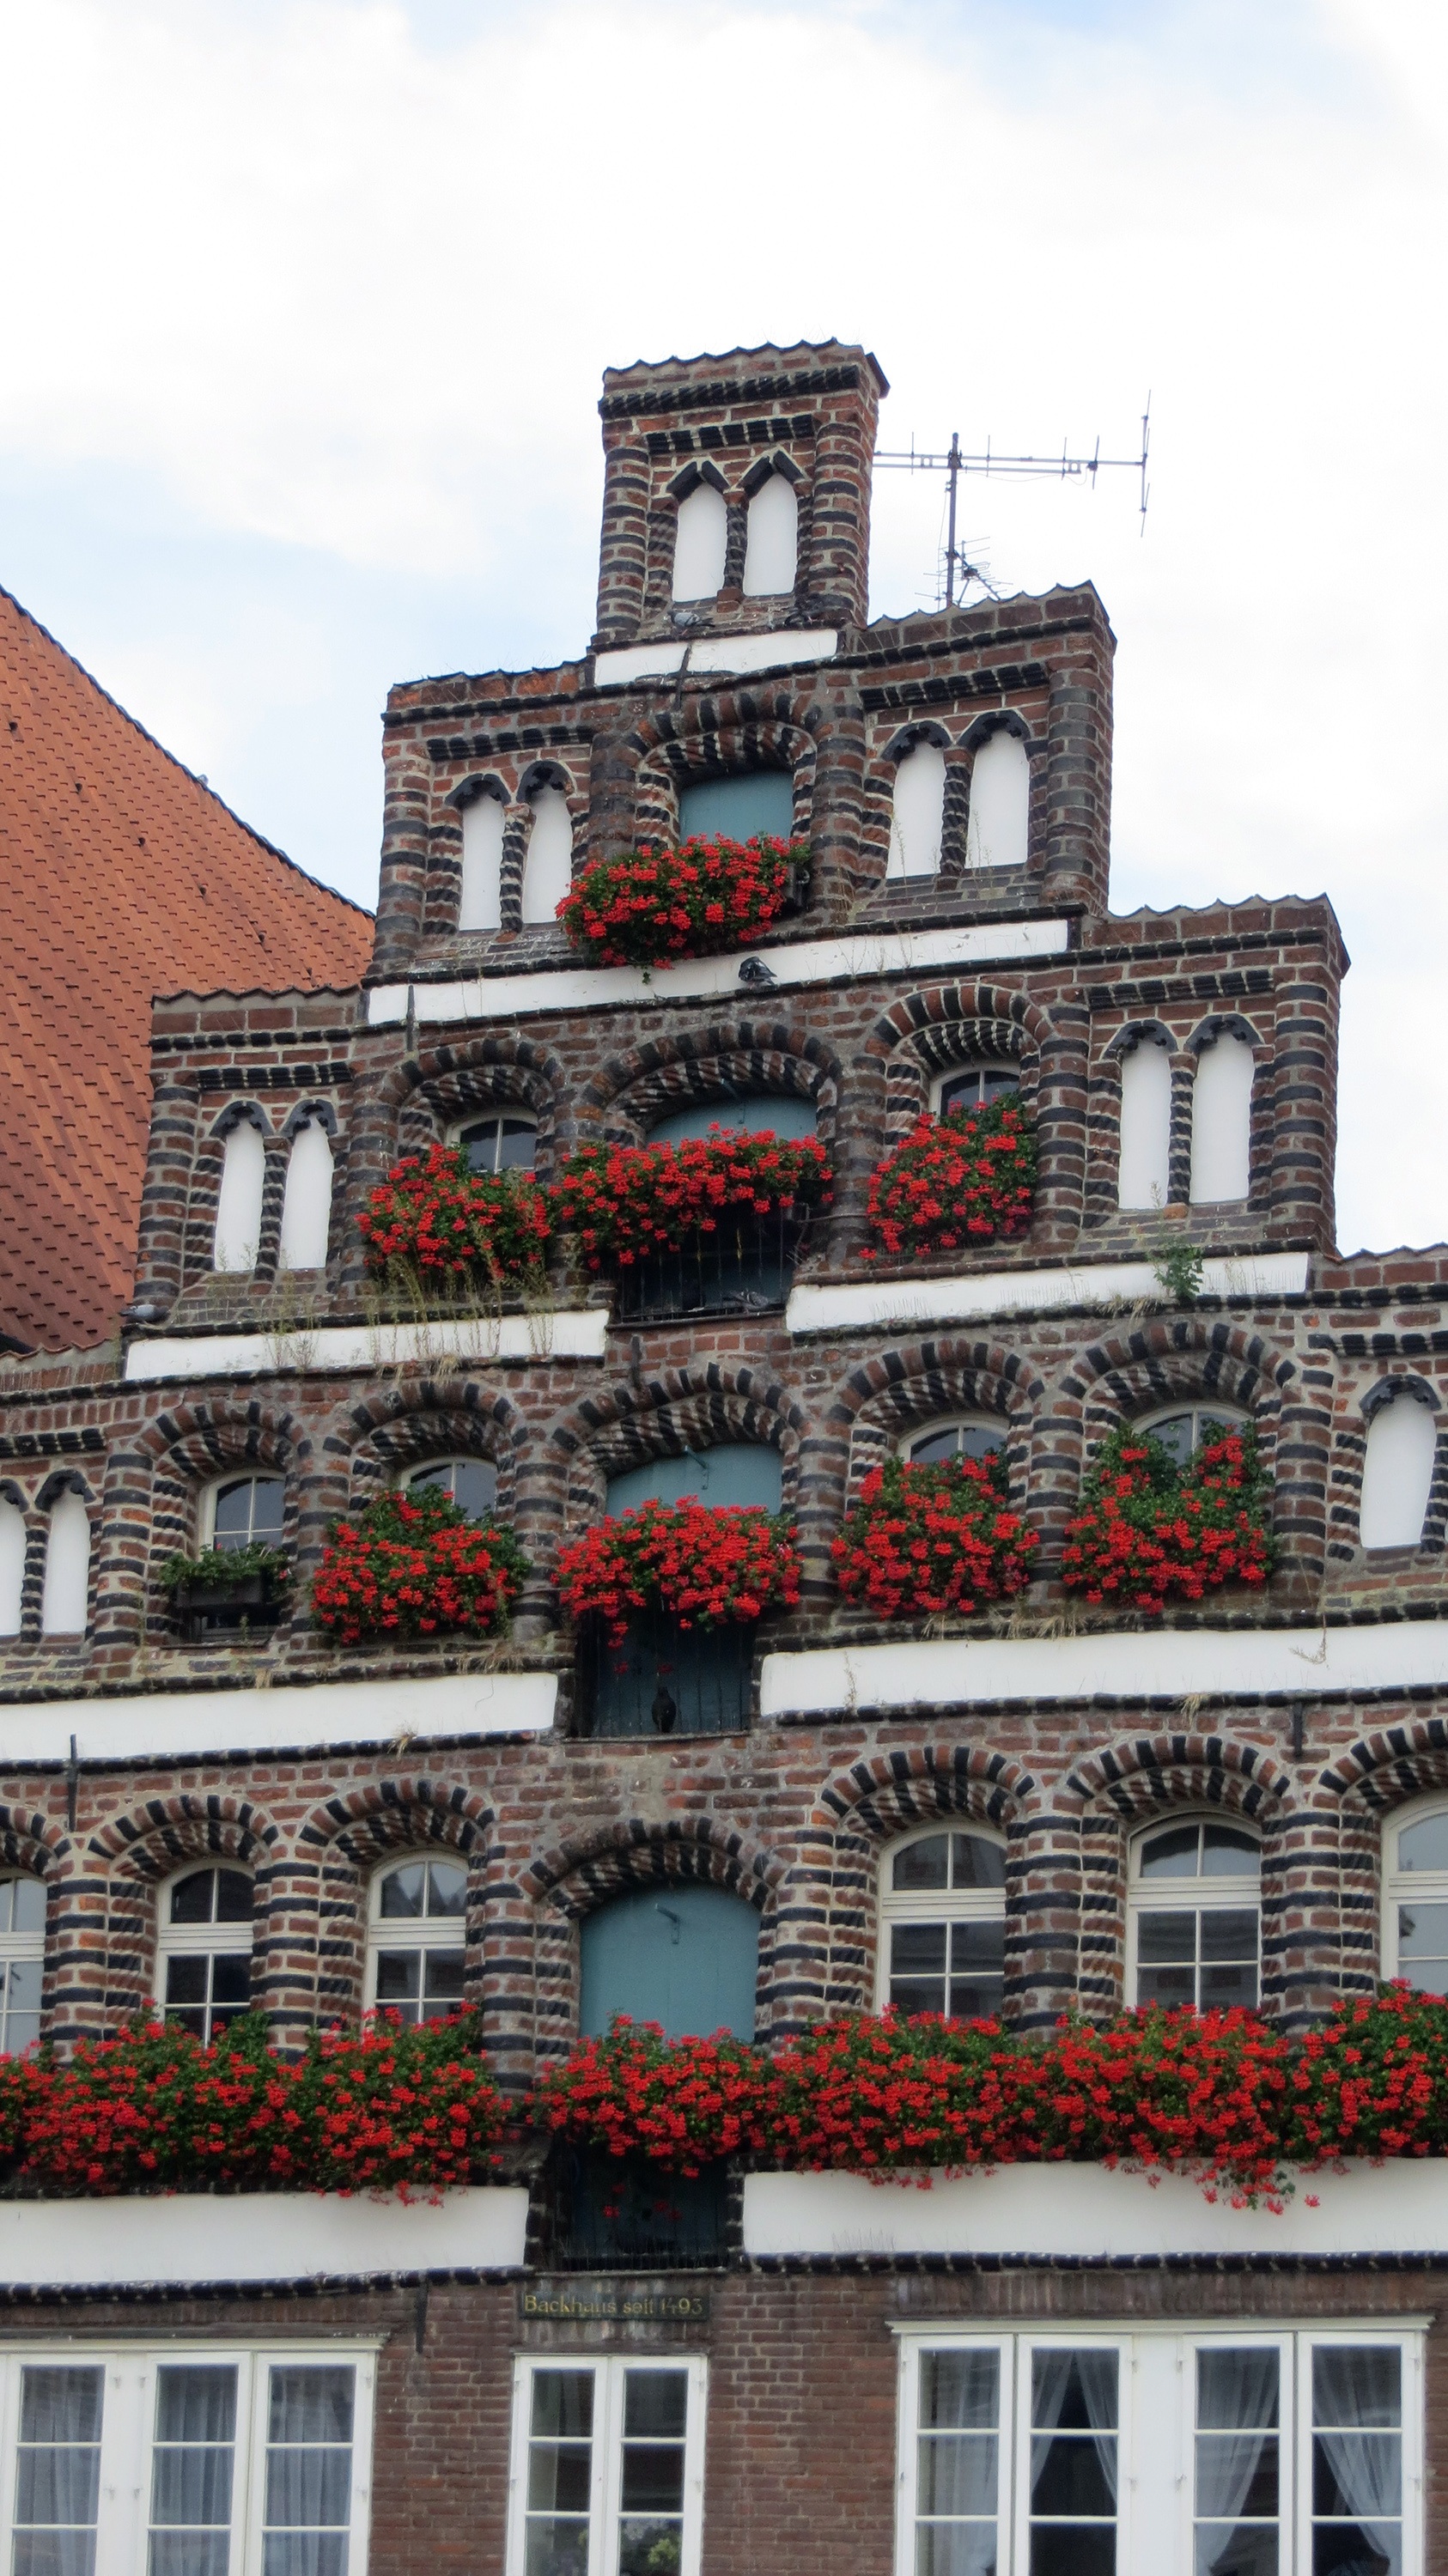
architecture, house, town, building, city, downtown, tower, romantic, landmark, facade, jewel, old town, historically, truss, l neburg, urban area